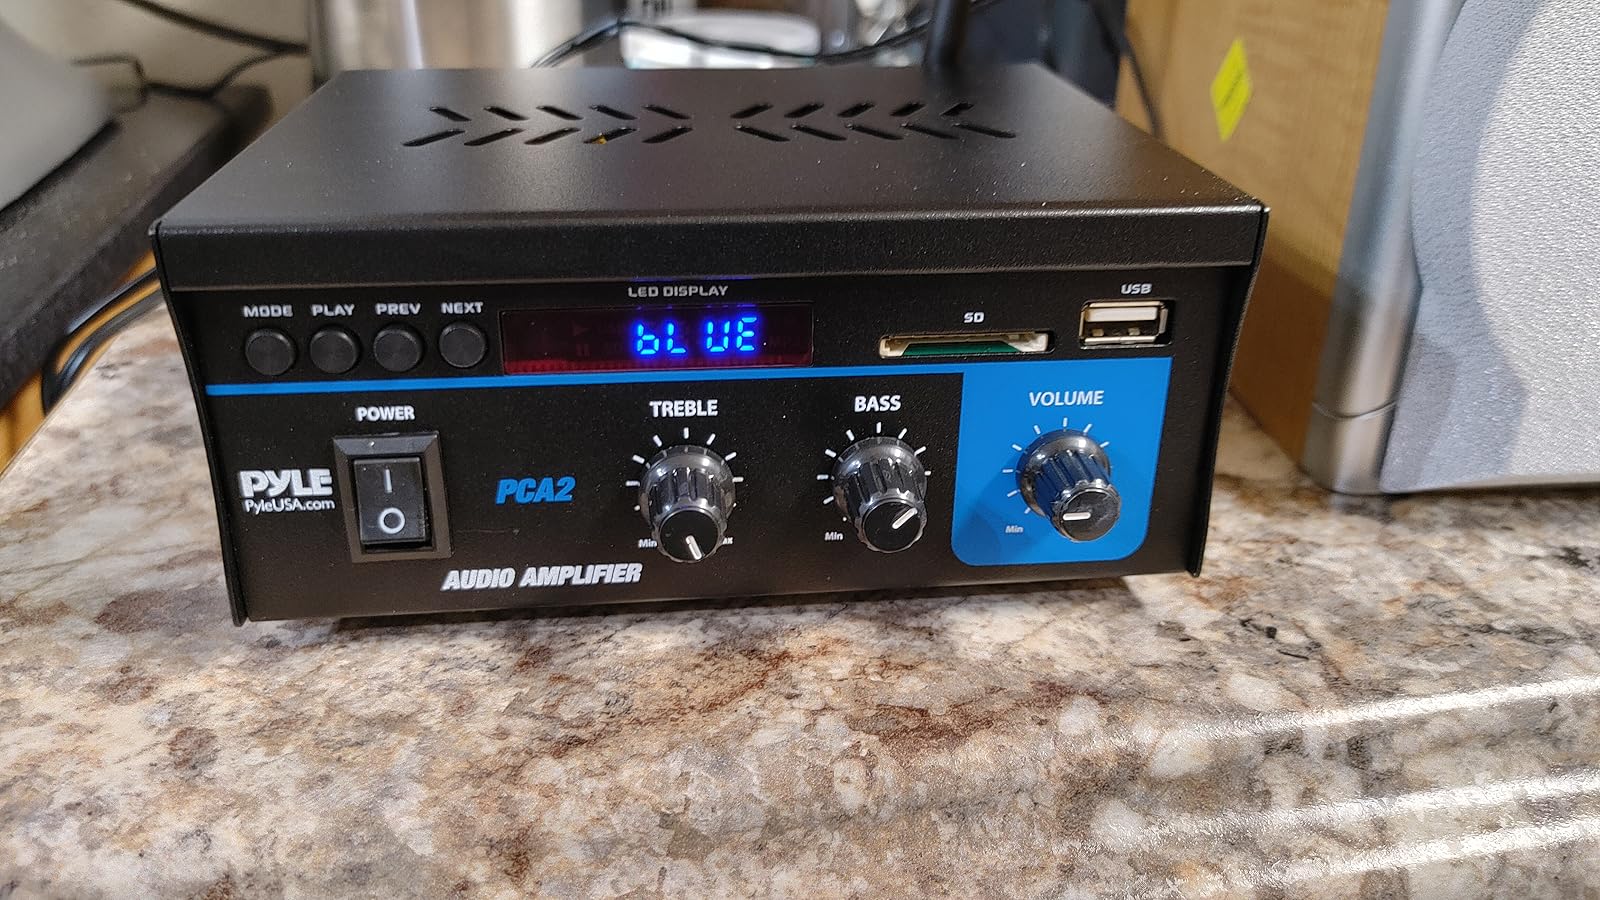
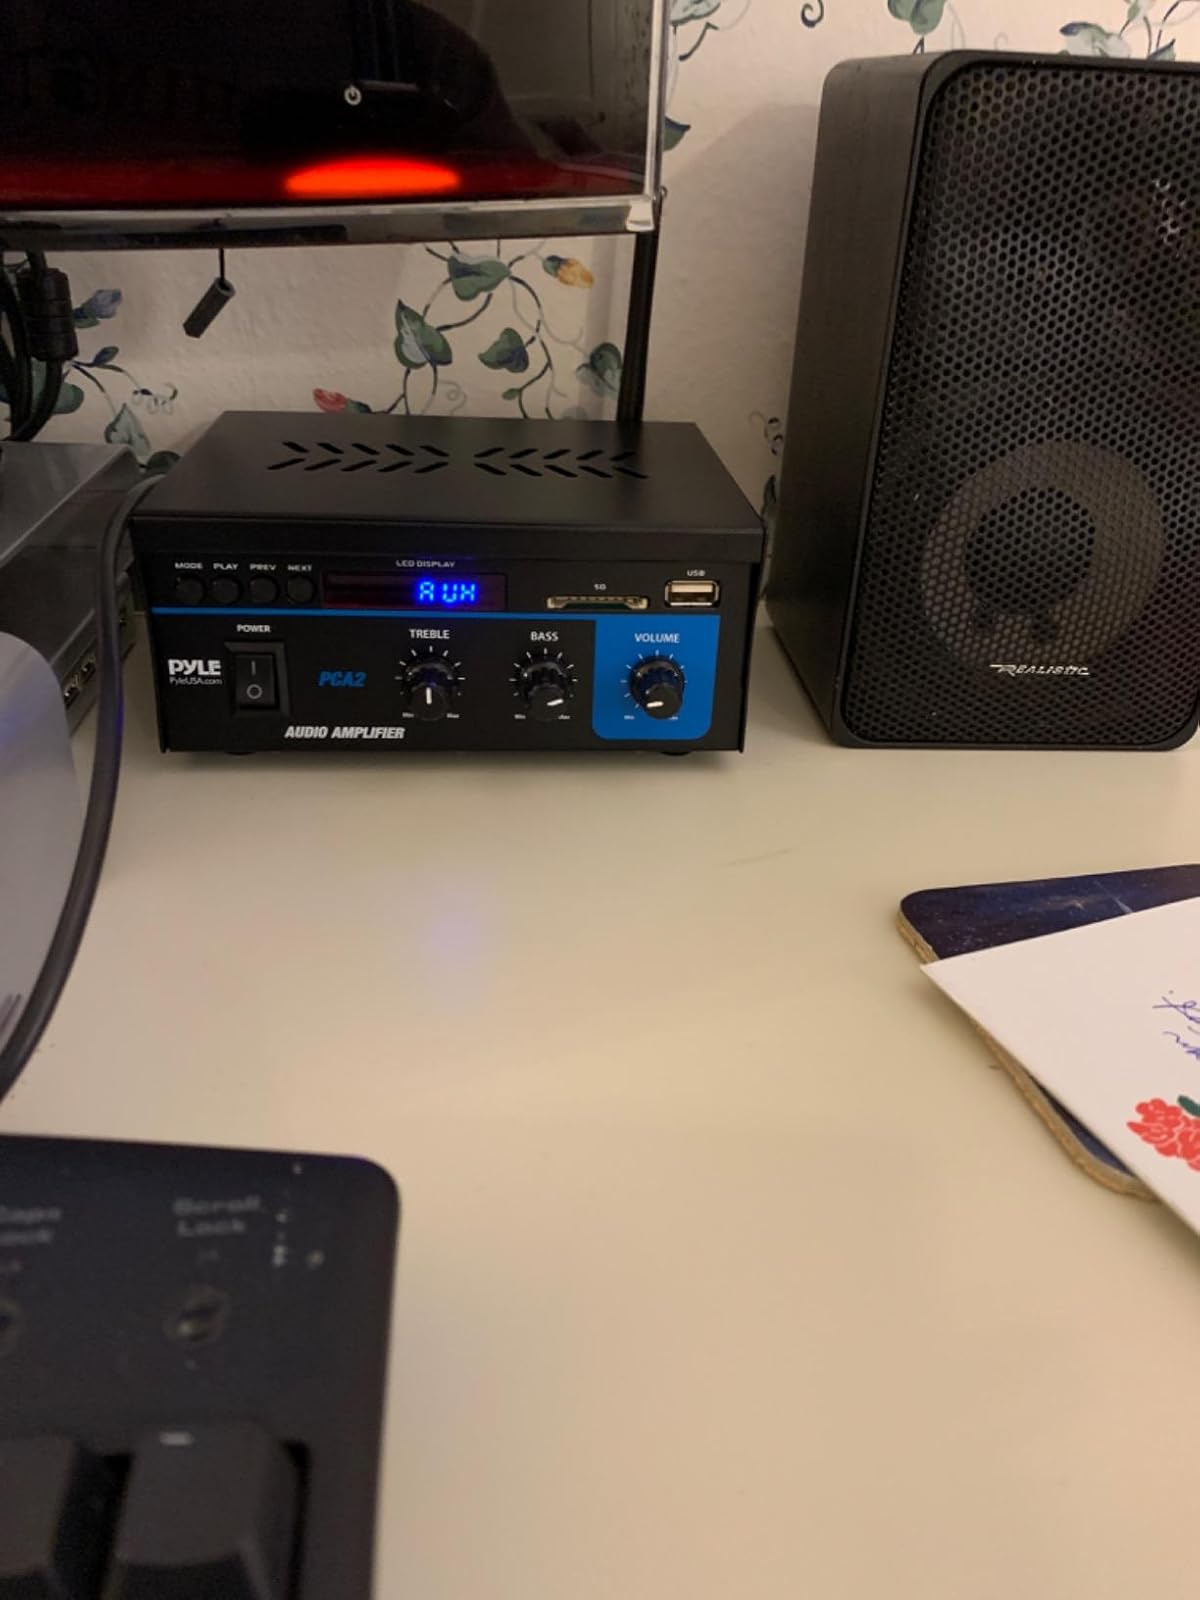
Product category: speaker
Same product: yes